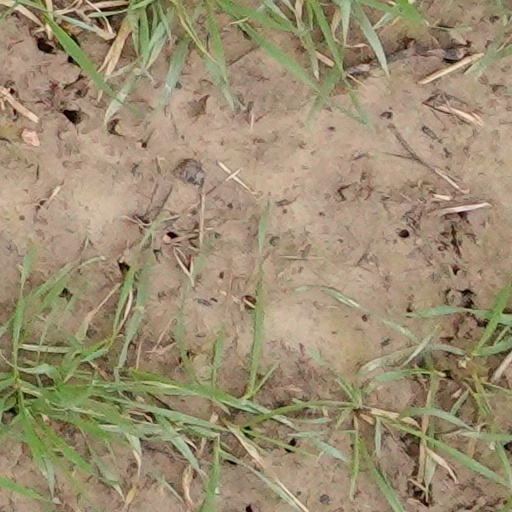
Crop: wheat